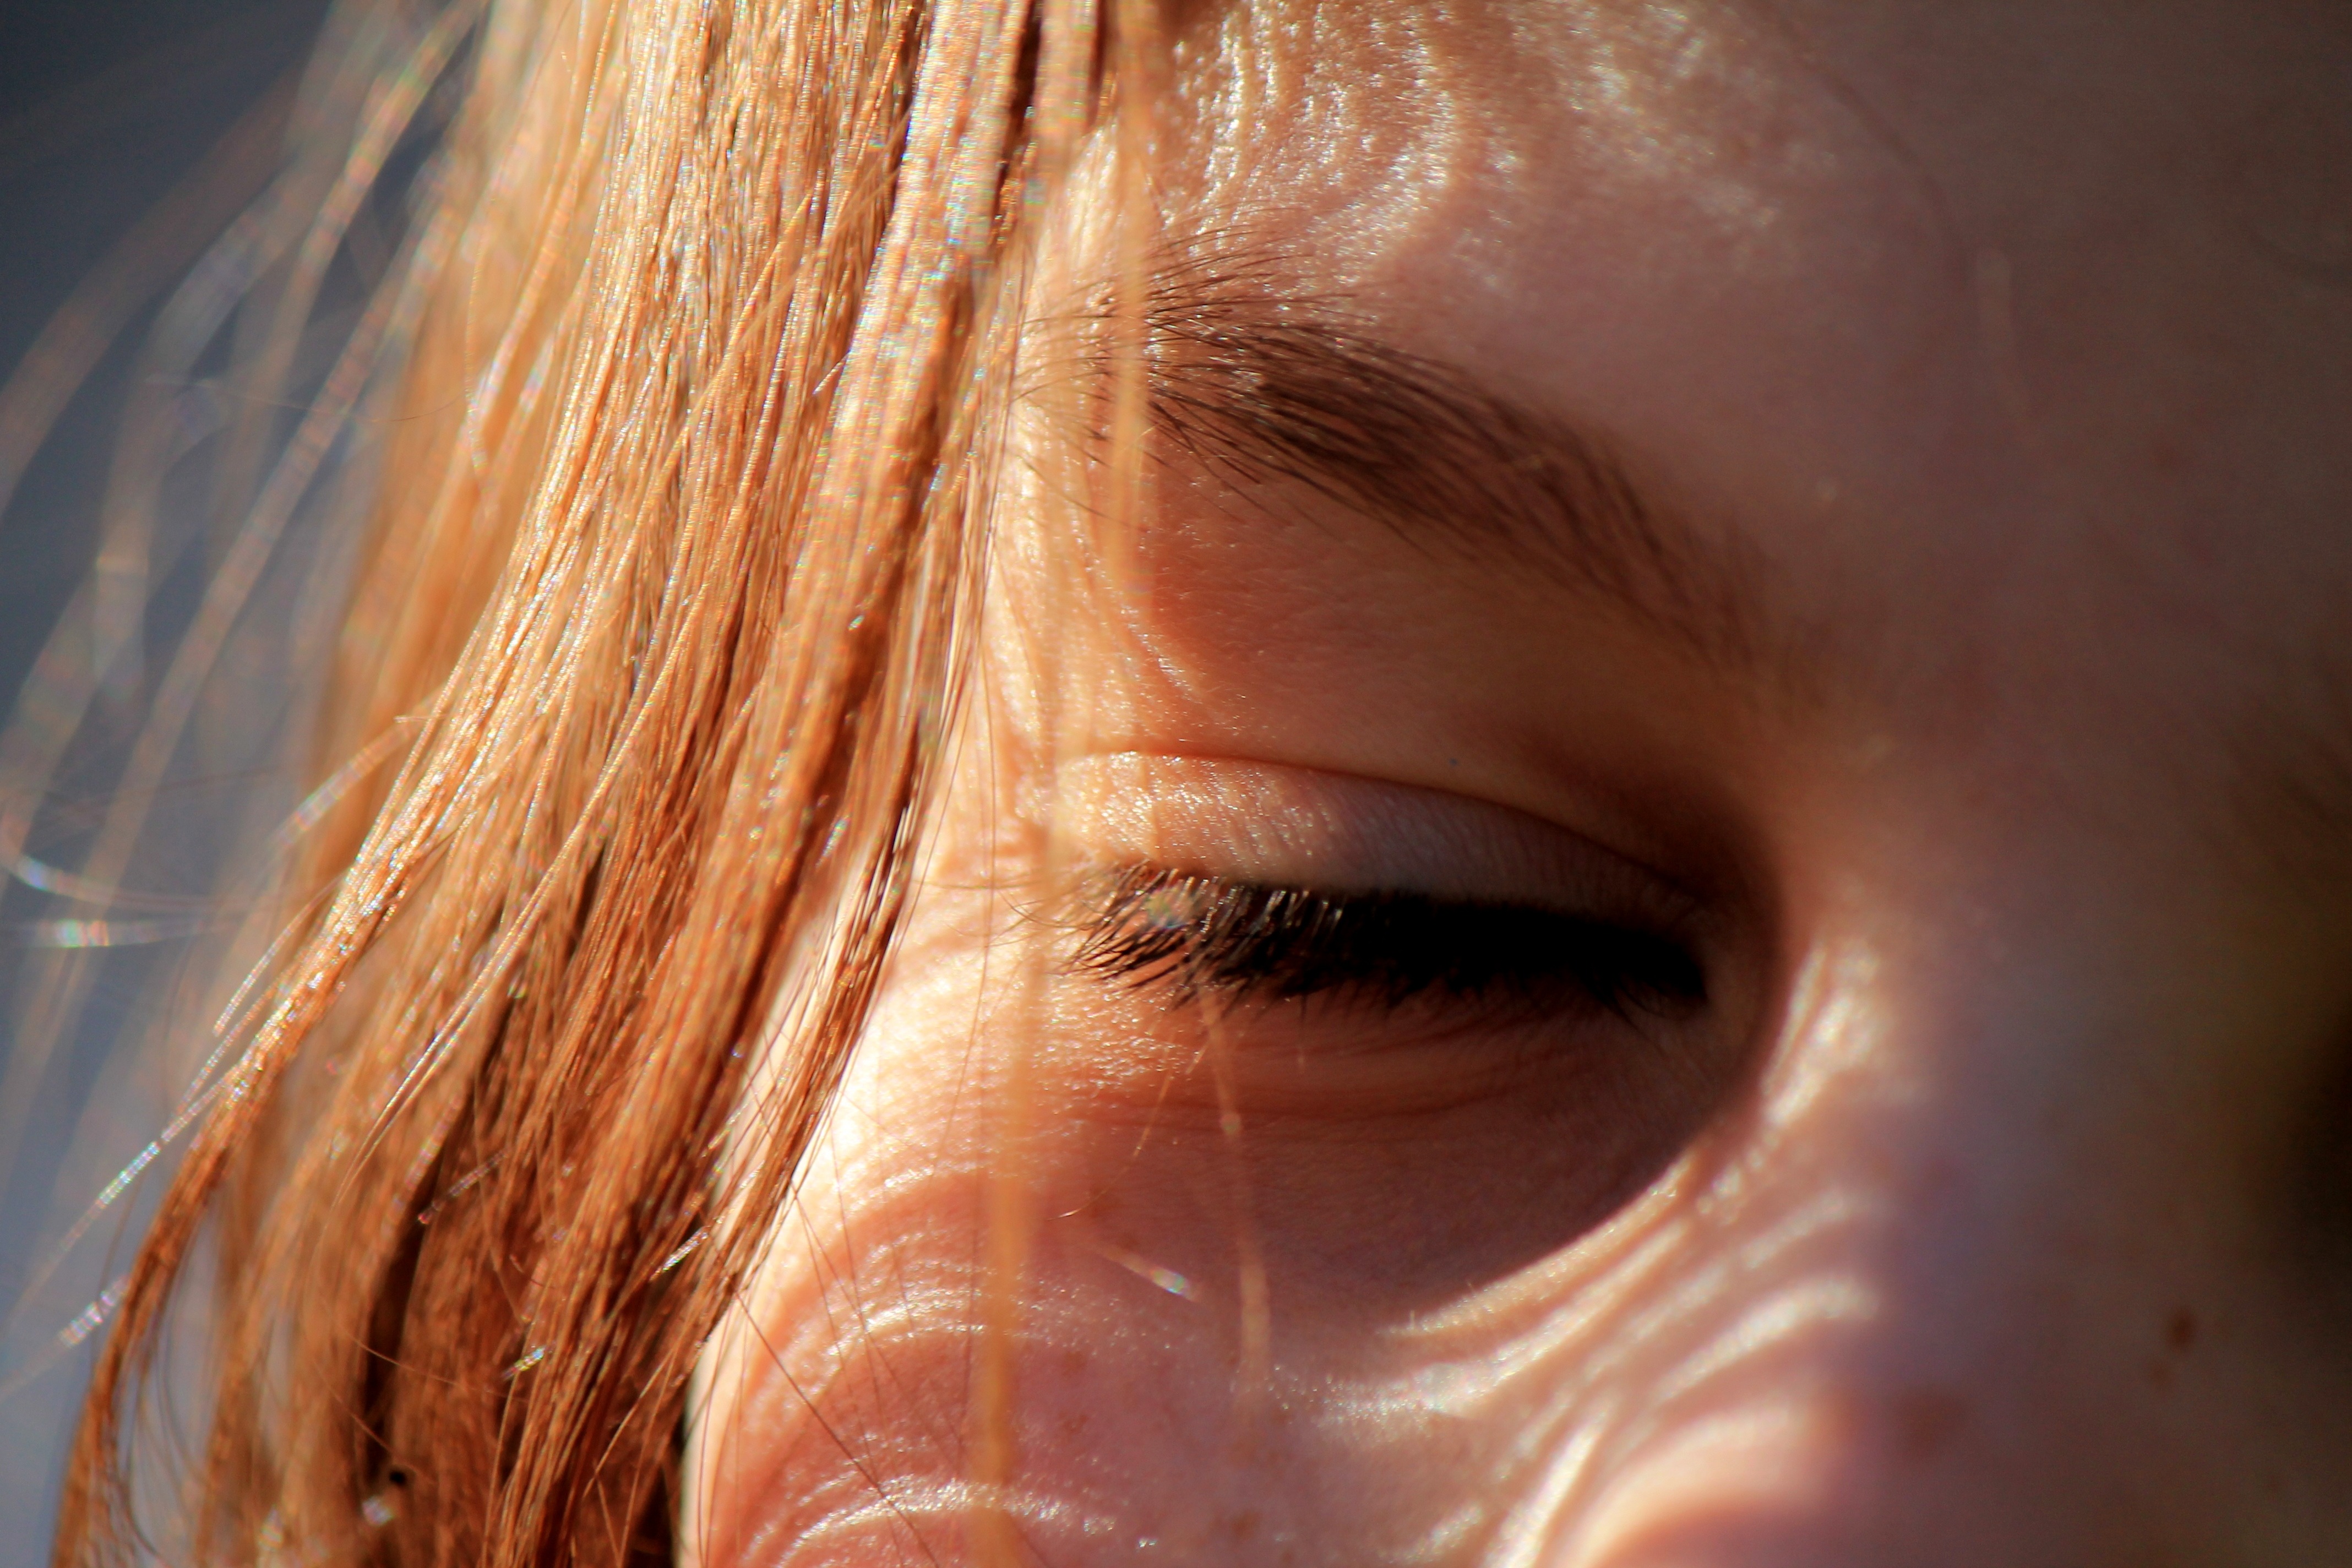
hand, girl, sun, hair, photography, portrait, red, color, ear, facial expression, lip, smile, eyebrow, mouth, eyelash, close up, human body, face, nose, cheek, eye, head, skin, beauty, organ, emotion, little girl, macro photography, forehead, brown hair